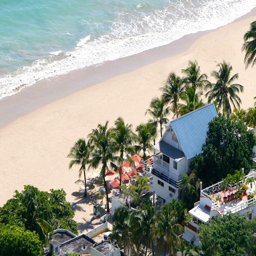
located directly on the beach